Battle of Inlon River

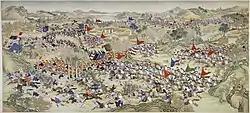

The Battle of Inlon River was a major engagement of the Nian Rebellion, occurring in 1867 CE.